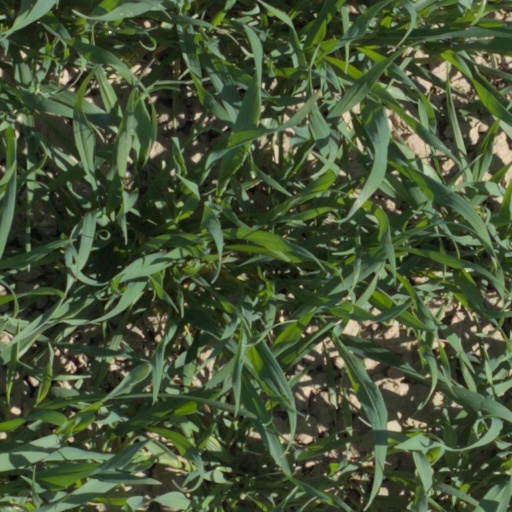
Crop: wheat